Answer in natural language. Consider the 3D positions of the objects in the scene and not just the 2D positions in the image. Is the centerpoint of  HousePlant (marked A) at a higher height than Doorway (marked B)? Choose between the following options: yes or no
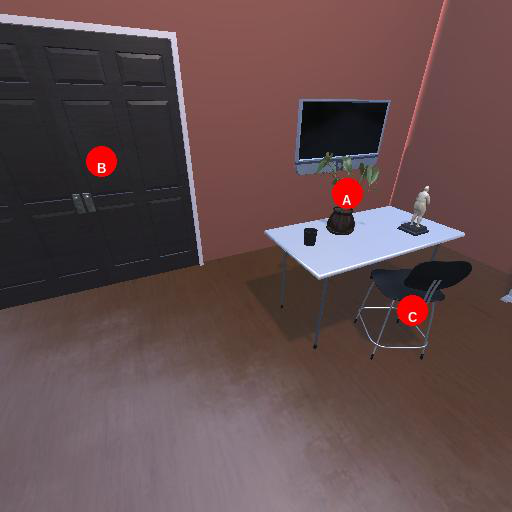
<answer>yes</answer>